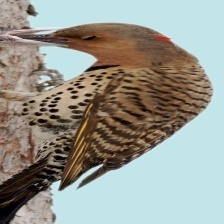
Species: NORTHERN FLICKER
Scientific name: COLAPTES AURATUS